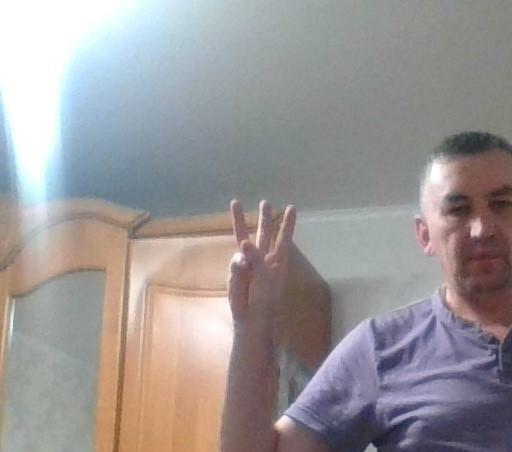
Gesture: three